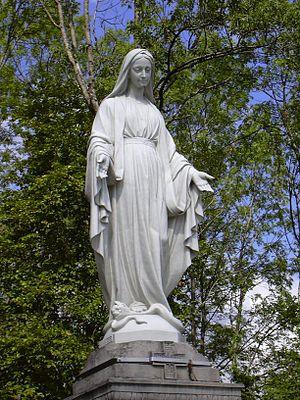
Statue de Notre Dame des otages à Colombey-les-deux-églises (Haute-Marne, France).
Colombey-les-Deux-Églises est une ancienne commune française située dans le département de la Haute-Marne en région Grand Est.